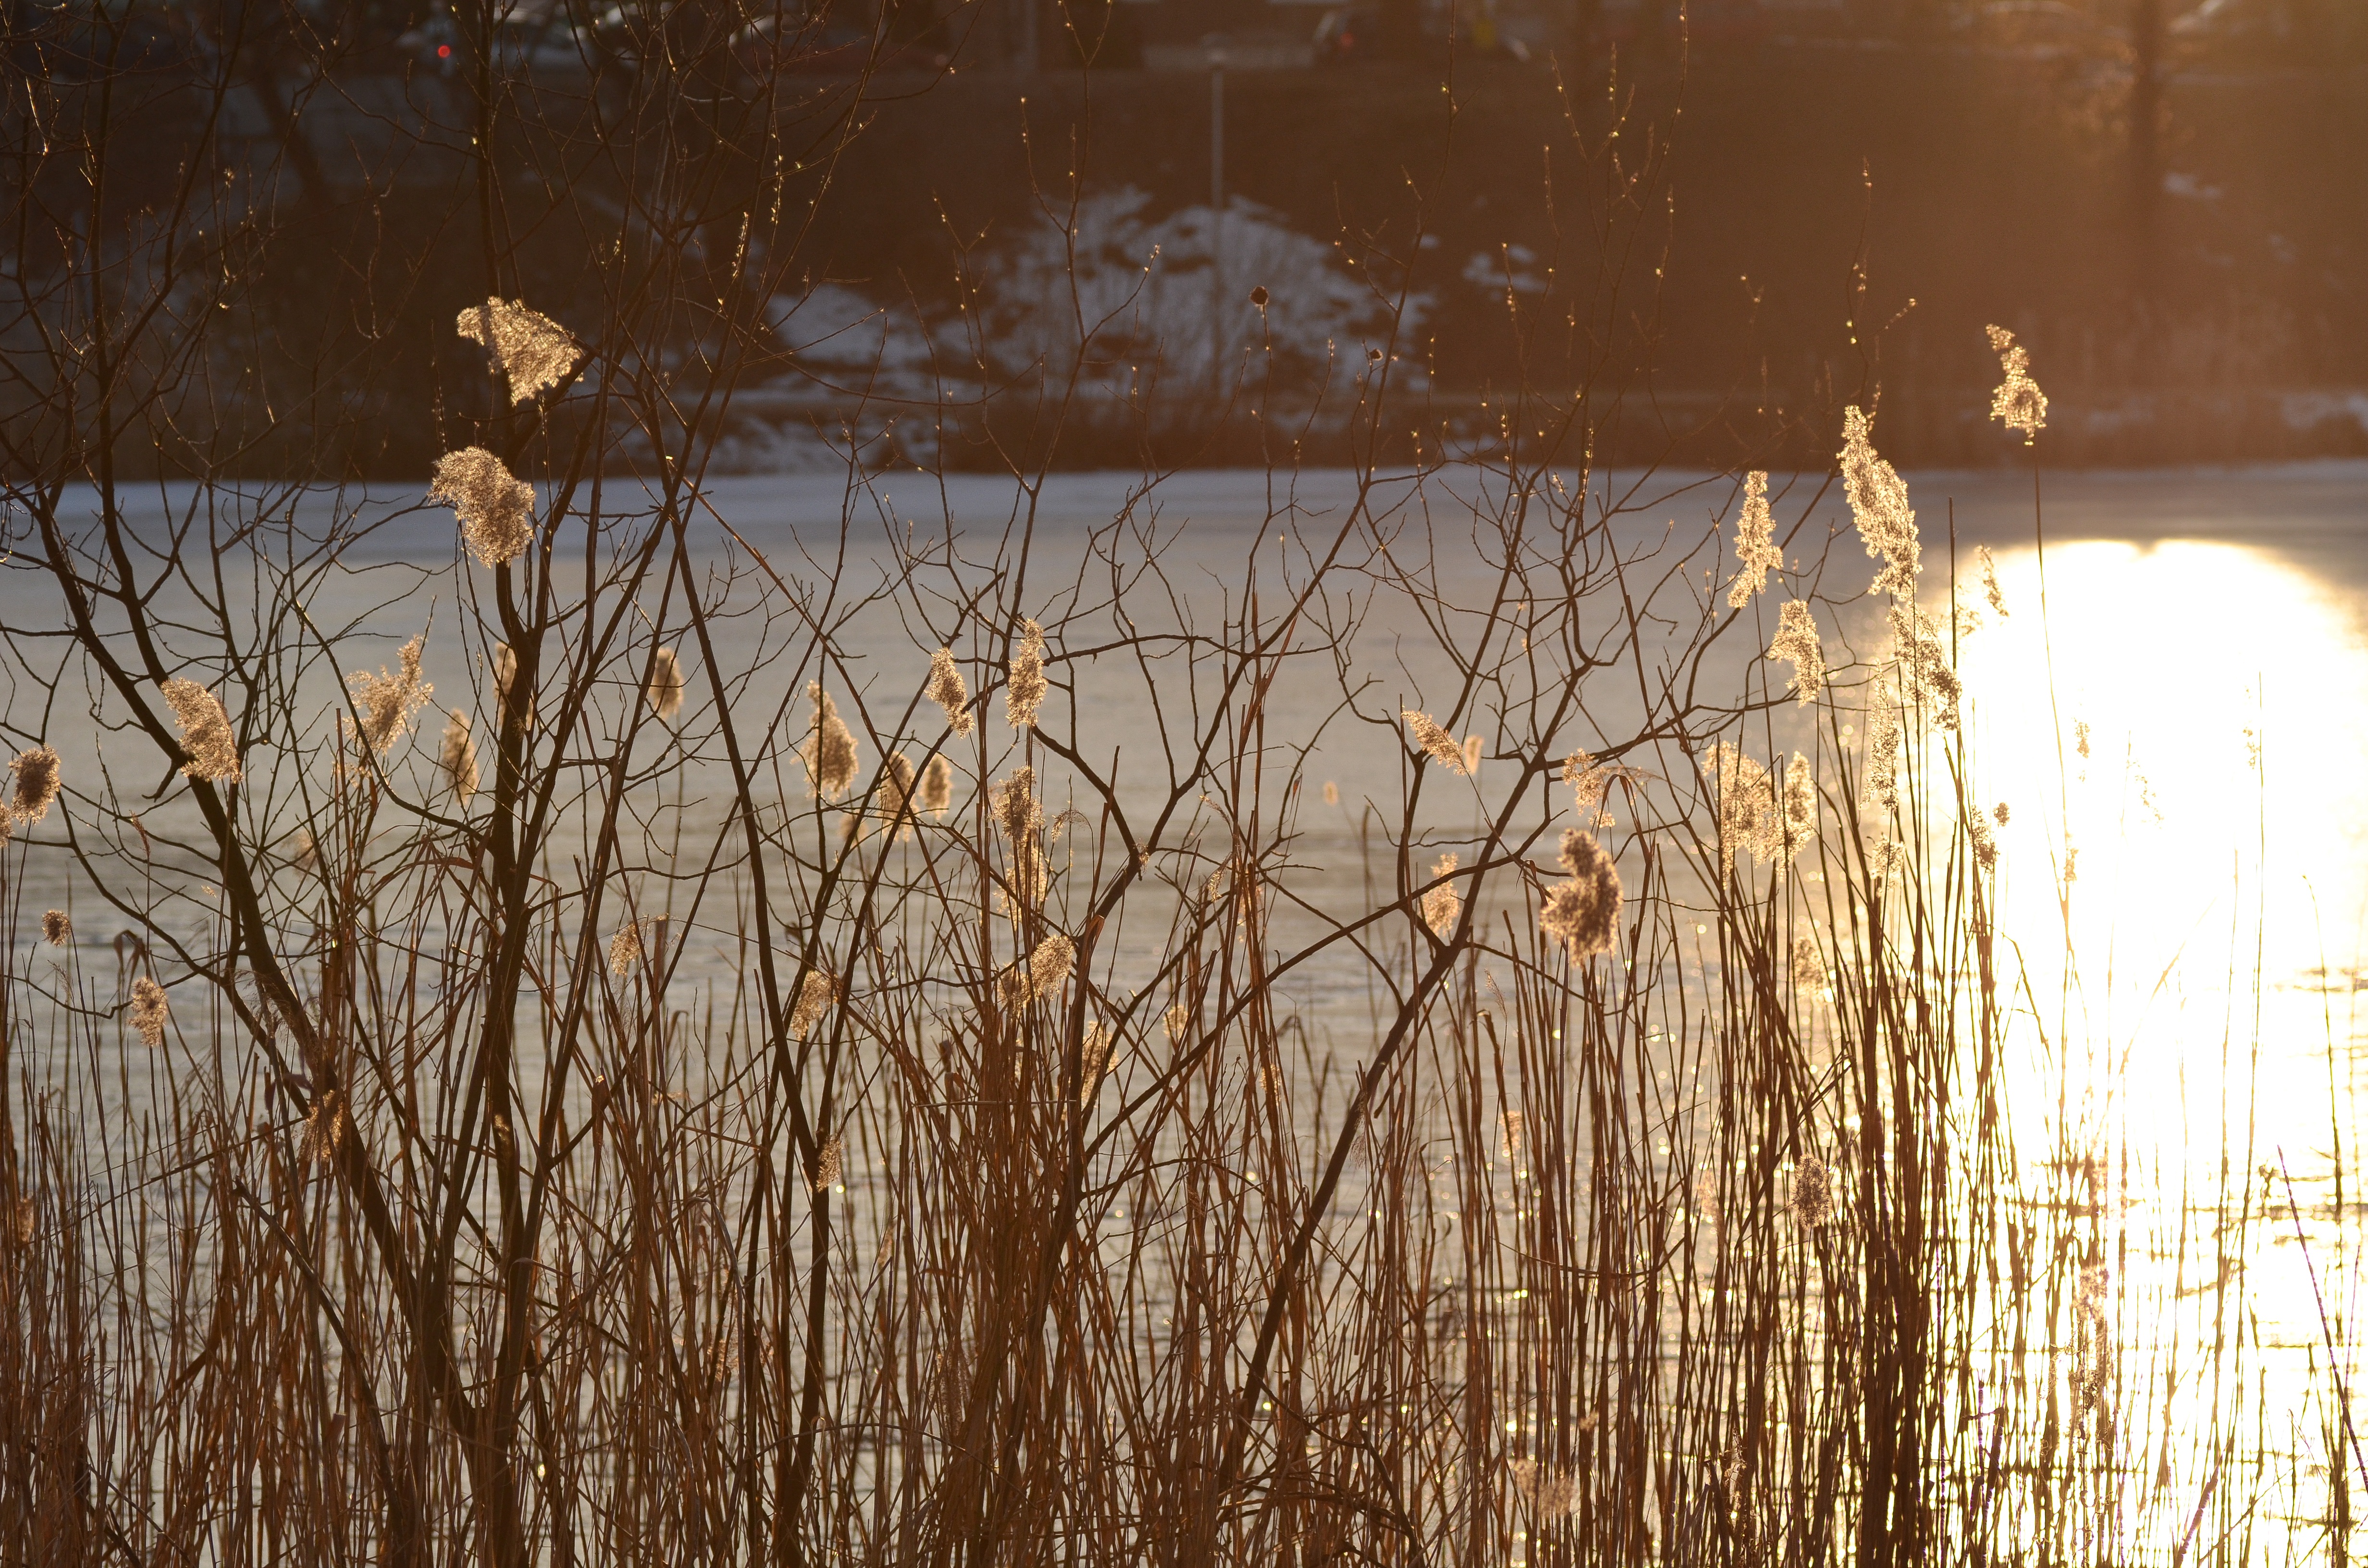
tree, nature, grass, branch, snow, winter, light, plant, wood, sunlight, morning, leaf, pond, evening, reflection, autumn, season, reeds, cane, atmospheric phenomenon, grass family, woody plant